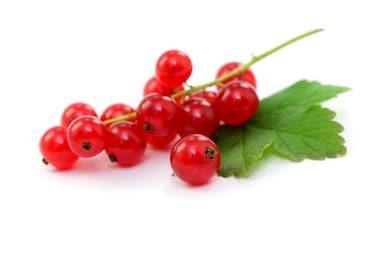
Label: redcurrant